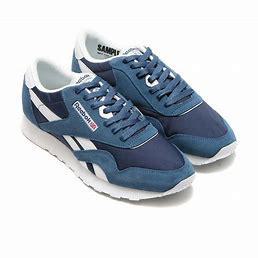
Brand: Reebok
Model: Classic Nylon